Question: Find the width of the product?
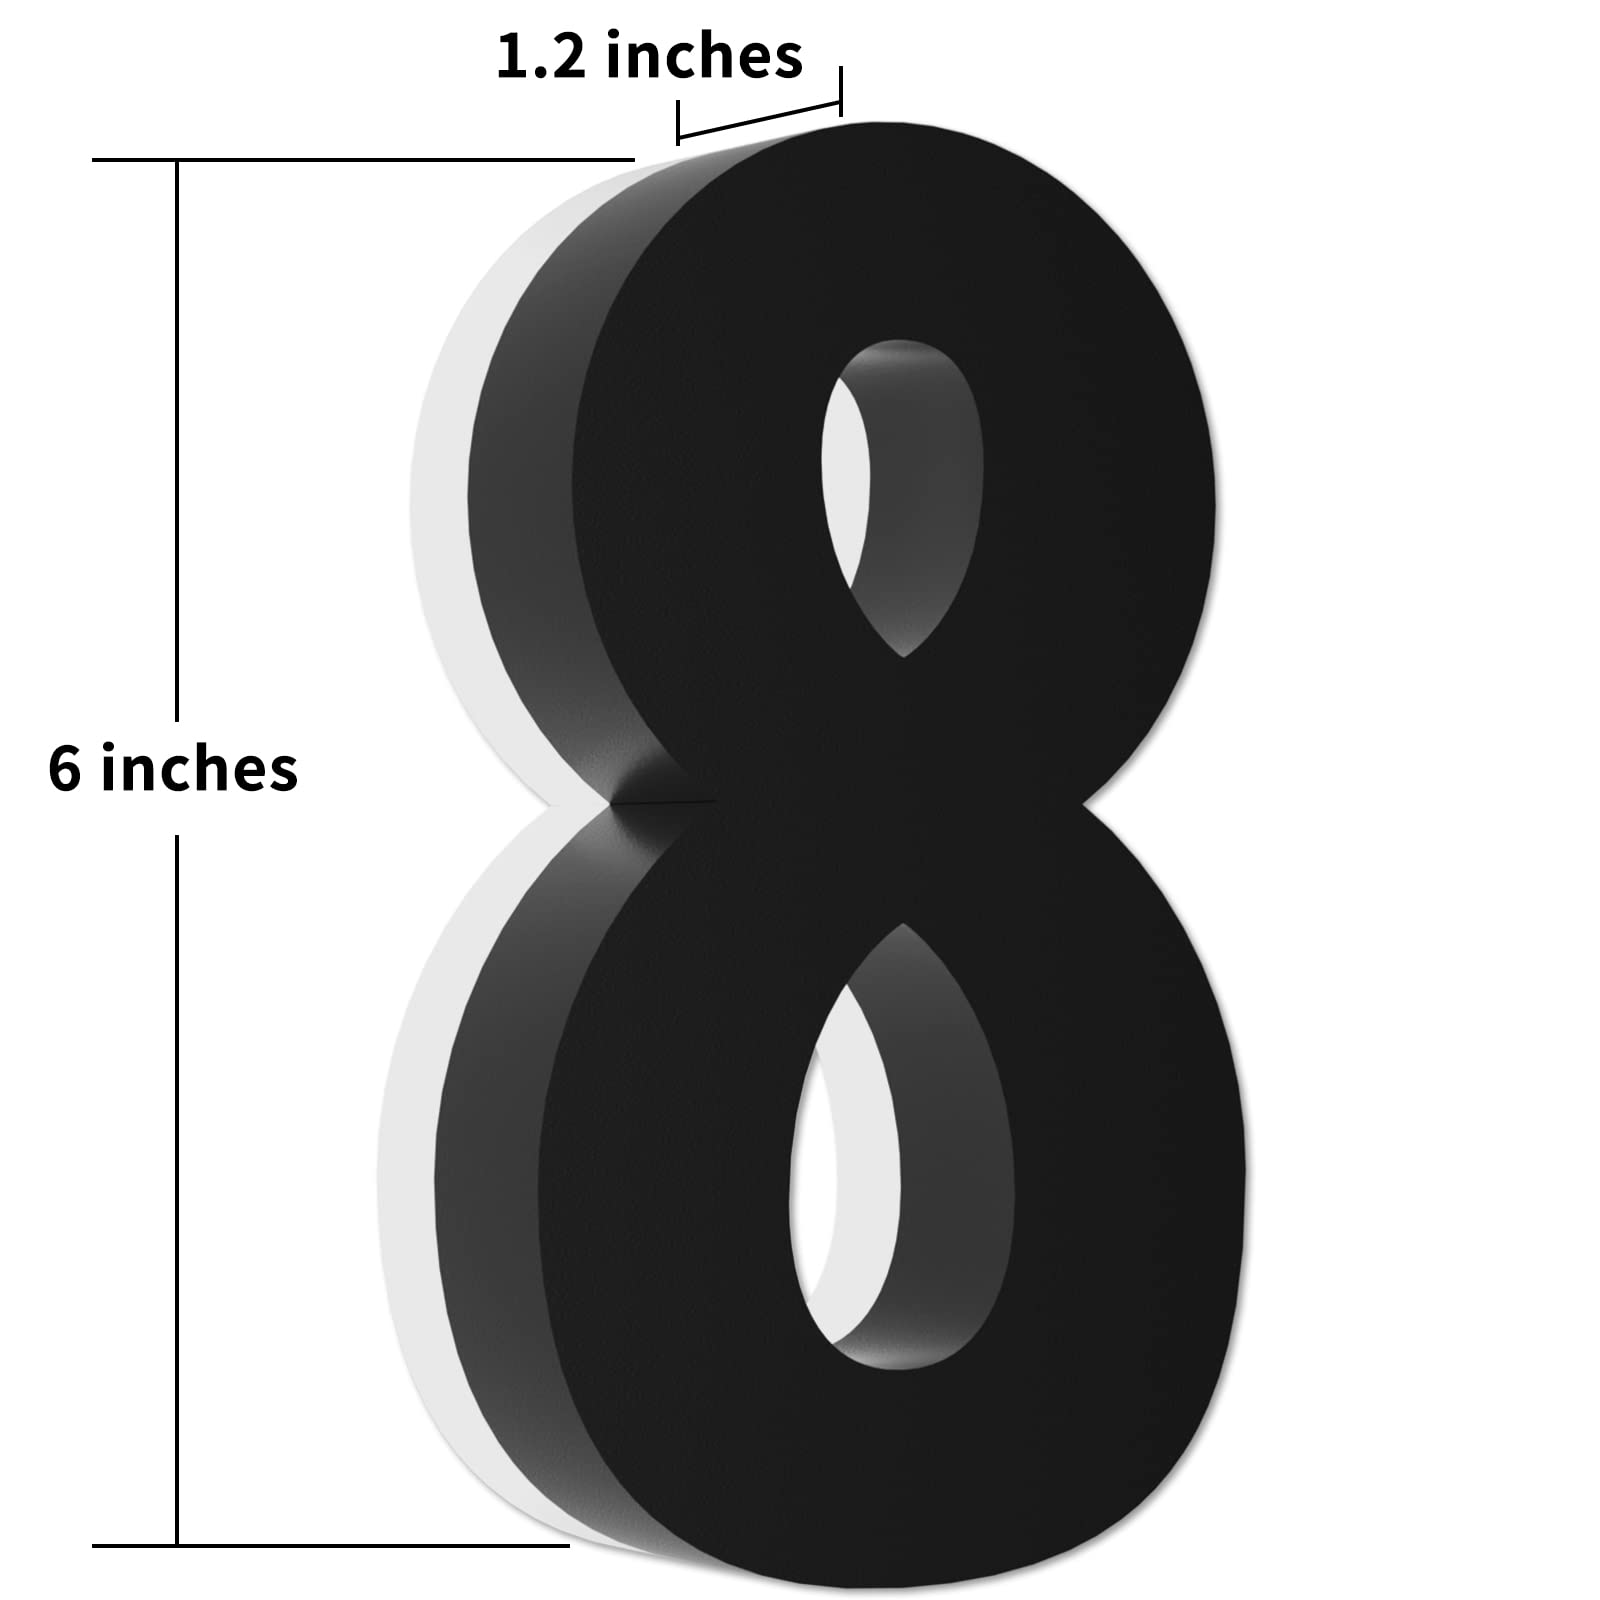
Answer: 1.2 inch